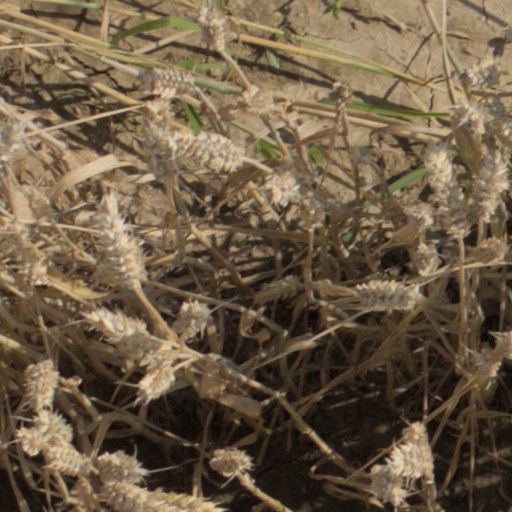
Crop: wheat